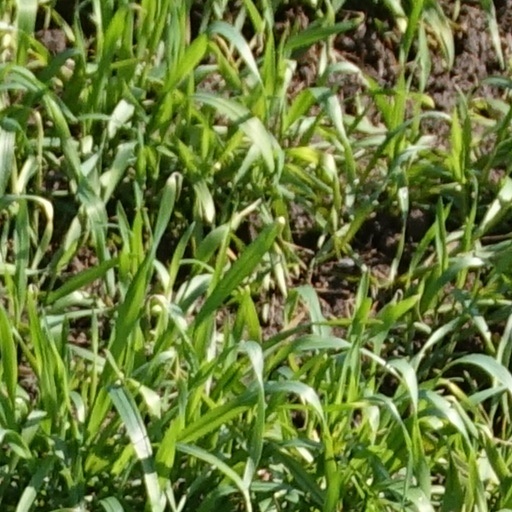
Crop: wheat